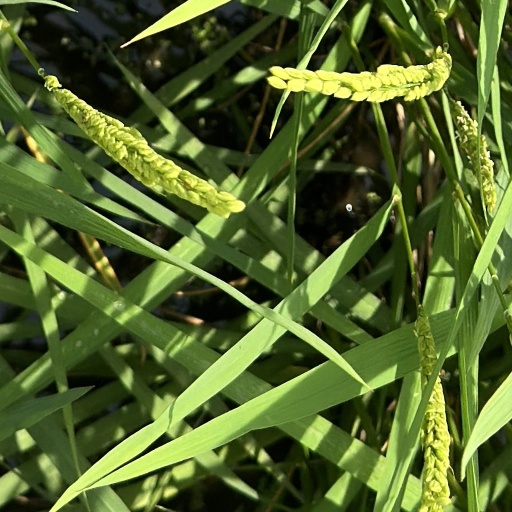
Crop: rice